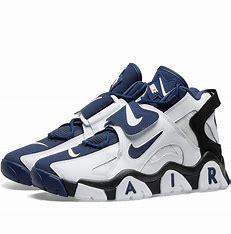
Brand: Nike
Model: Air Barrage